Everyone Loves You When You're Dead

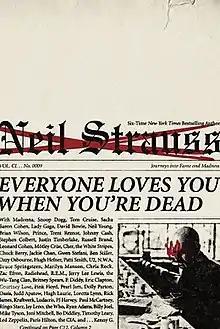
First edition

Everyone Loves You When You're Dead: Journeys into Fame and Madness is a book by the American author Neil Strauss released on March 15, 2011. A "New York Times" bestseller, the book is a compilation of more than 200 interviews from the author's career as a pop culture journalist.